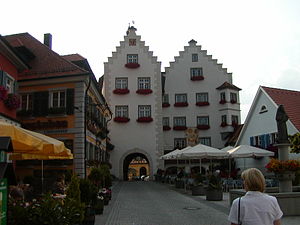
Tettnang
Portslot i Tettnang
Tettnang er en by i Bodenseekreis i den tyske delstat Baden-Württemberg, med 19.198 indbyggere. Den ligger omkring ni kilometer nordøst for Friedrichshafen og 13 kilometer syd for Ravensburg.